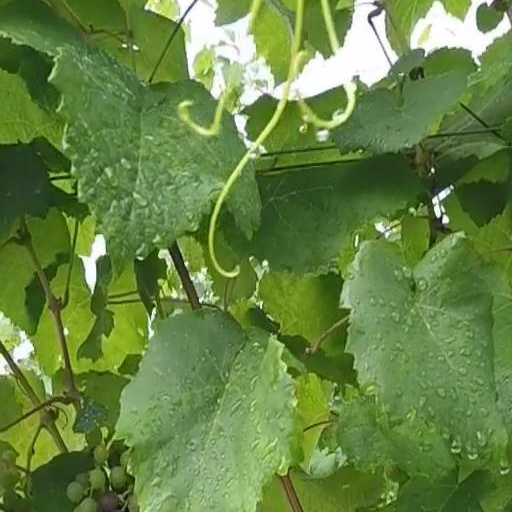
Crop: grape